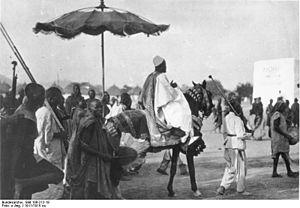
Le royaume Mandara était un royaume africain occidental situé dans les monts Mandara de ce qui le Nord du Cameroun. L'ethnie Mandarawa descend des habitants de ce royaume.
Un lamidat est une chefferie traditionnelle musulmane peule dans le nord du Cameroun dans les régions de l’Extrême-Nord, du Nord et de